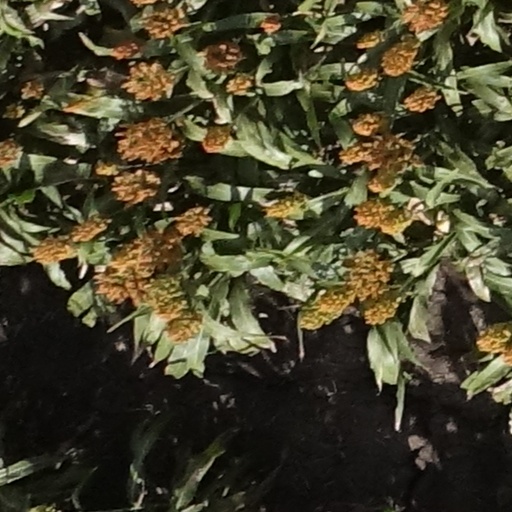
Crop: sorghum